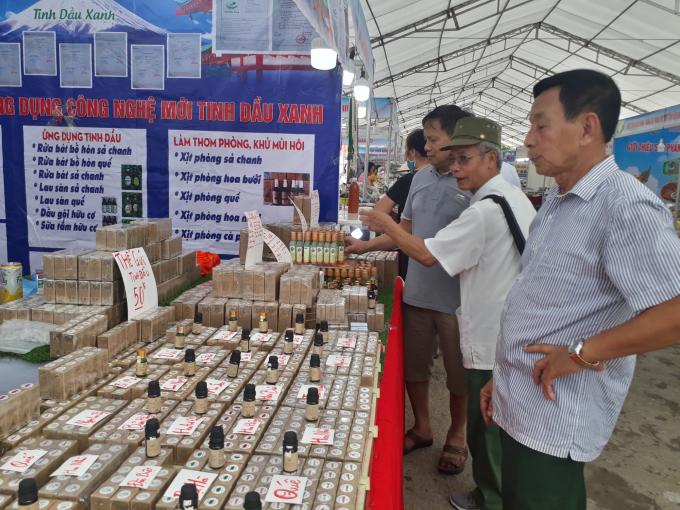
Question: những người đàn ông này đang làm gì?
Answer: đang tham quan gian hàng trưng bày các loại tinh dầu